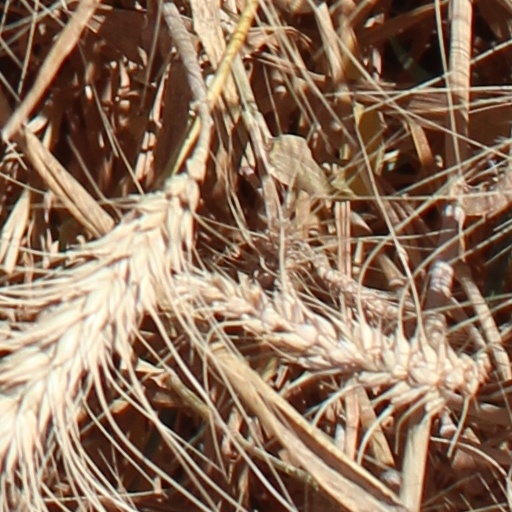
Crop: wheat